McCune Site

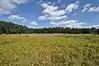

The McCune Site is a historic archaeological site in Lincoln, Massachusetts. It is the site of a prehistoric Early Archaic Susquehanna culture (c. 5,000 to 3,000 BC) settlement, and is particularly significant as this is one of the only such sites in eastern New England that has no components from other time periods. Heather McCune discovered the site in 1980, on farmland leased from the state. The state archaeologist was informed, and an archaeological survey was conducted a year later. The site was listed on the National Register of Historic Places in 1986.